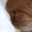
Label: cat